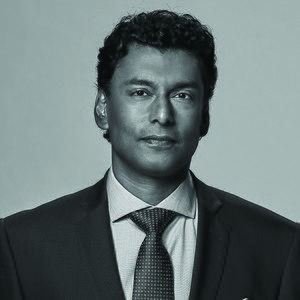
Ian Hanomansing est un journaliste et un animateur de télévision avec la société Radio-Canada. Il est le chef d'antenne de la portion nationale de Canada Now, le bulletin de nouvelles de la SRC à l'heure du souper.